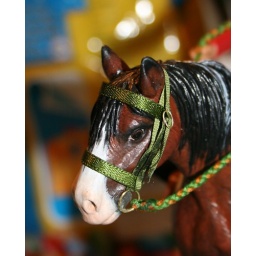
Sally the bay tobiano Clydesdale cross mare; models her new green bridle with matching reins. (made by moi!)